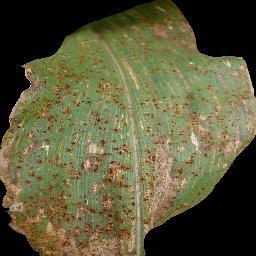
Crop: corn
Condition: (maize)_common_rust